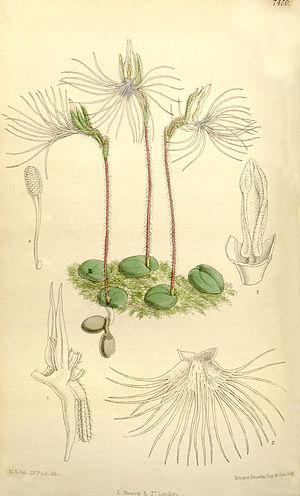
Bartholina est un genre de la famille des Orchidaceae.